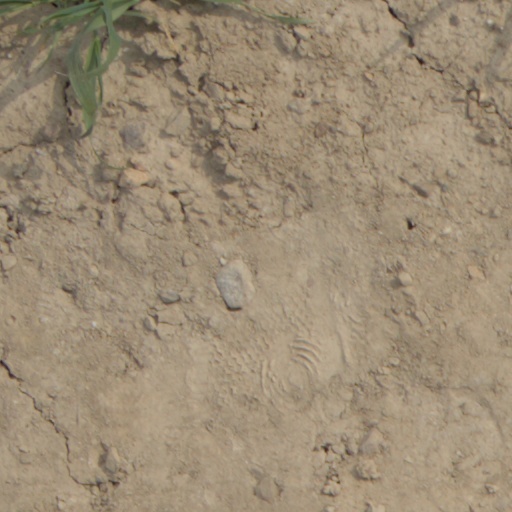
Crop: wheat